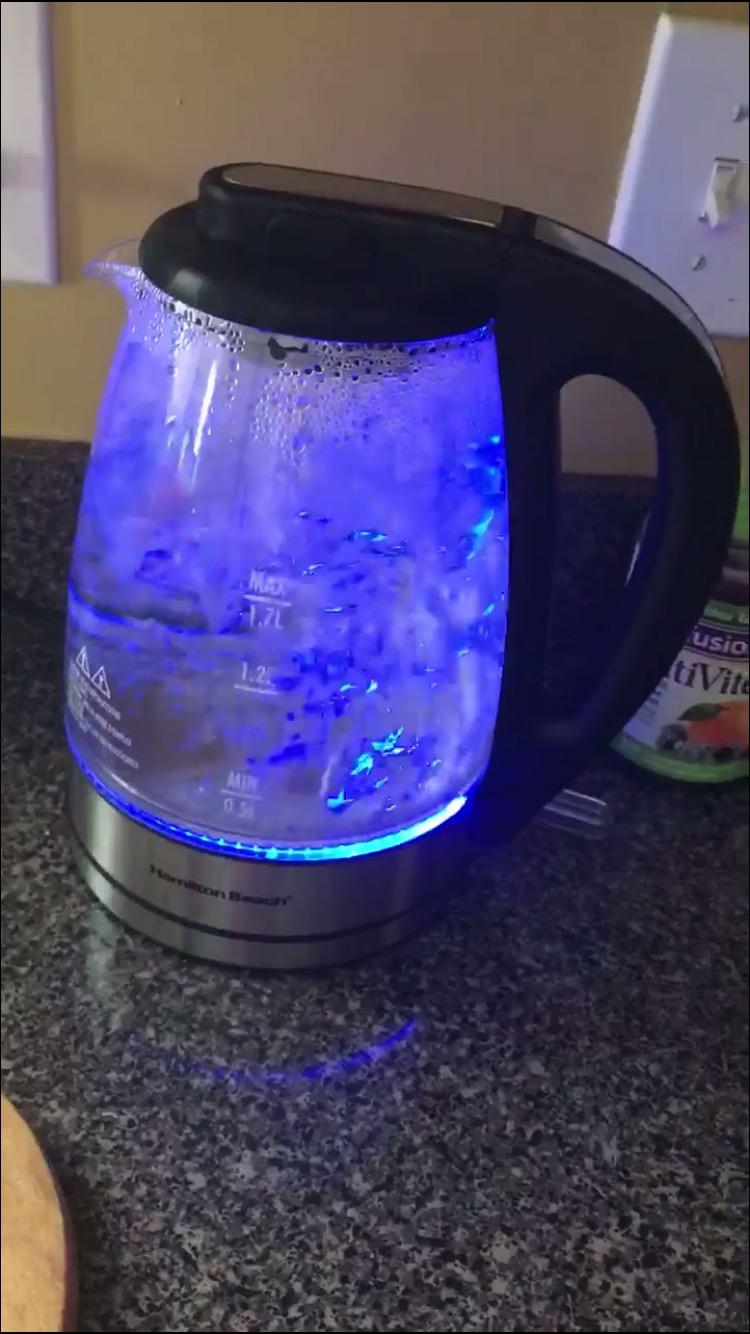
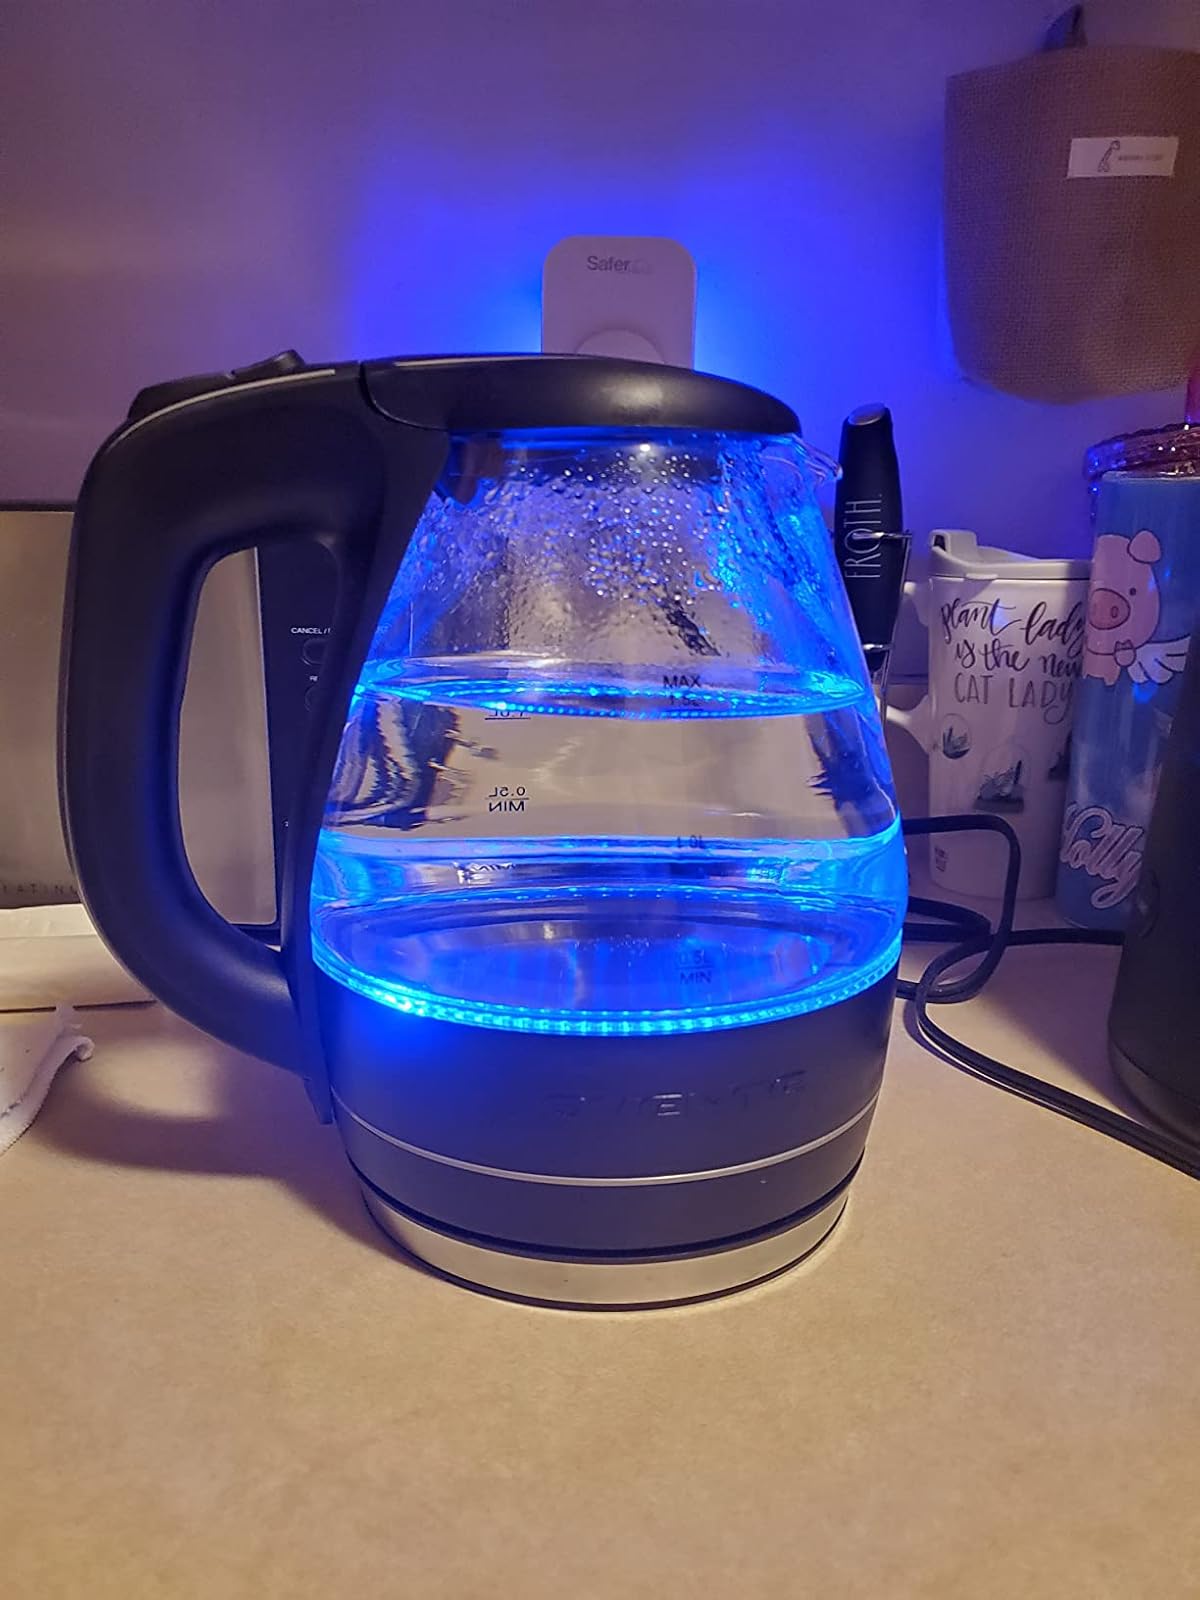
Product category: items_kettle
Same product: no